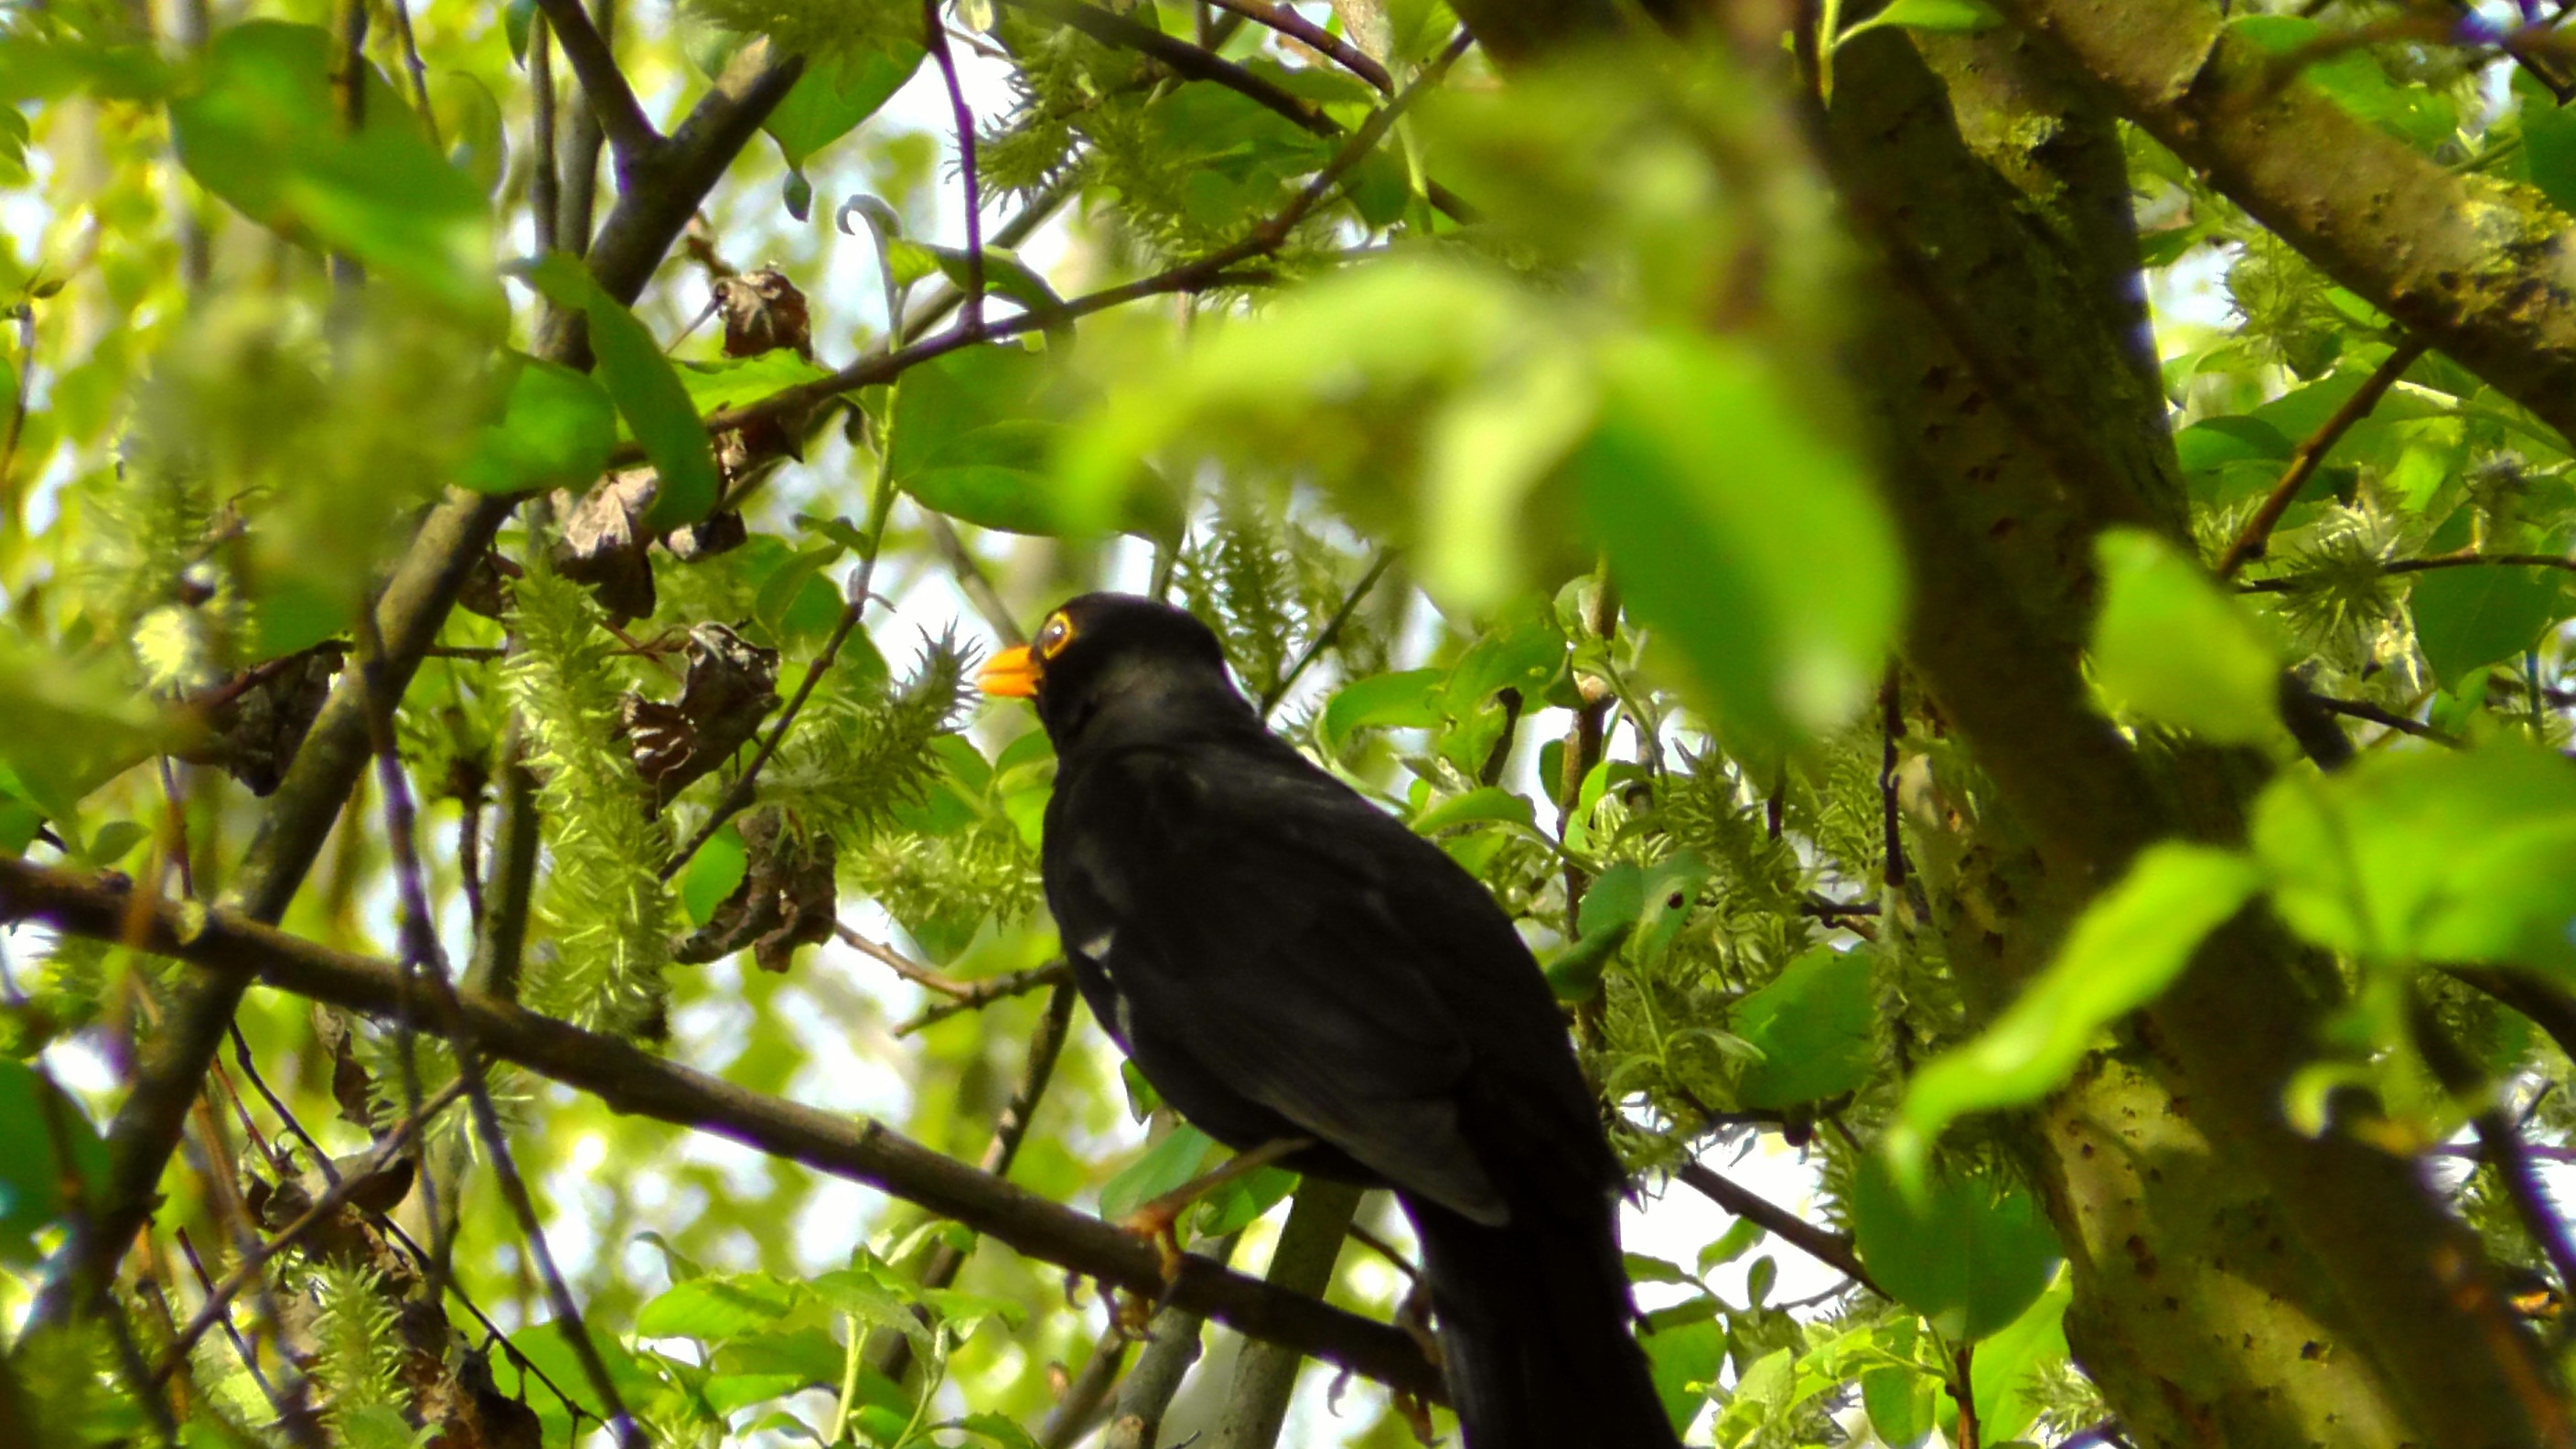
nature, branch, bird, animal, summer, wildlife, spring, green, jungle, beak, close, feather, fauna, plumage, songbird, birds, rainforest, vertebrate, creature, beautiful, elegant, bill, blackbird, perching bird